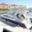
Label: ship